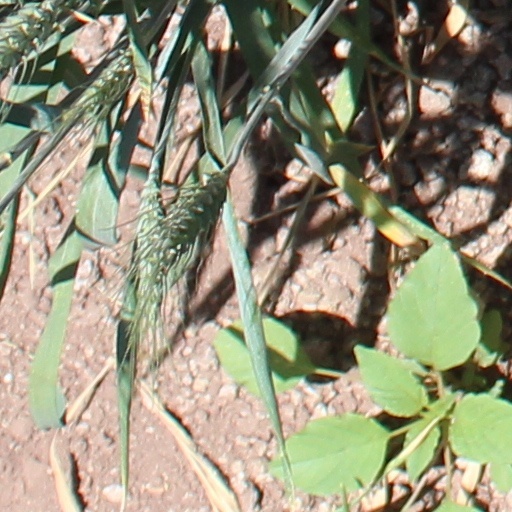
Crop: wheat